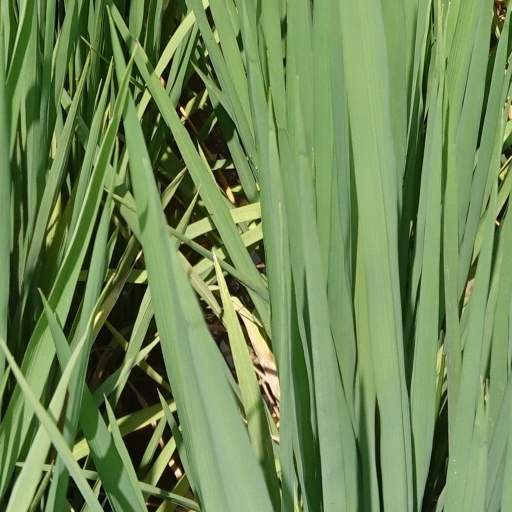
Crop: rice